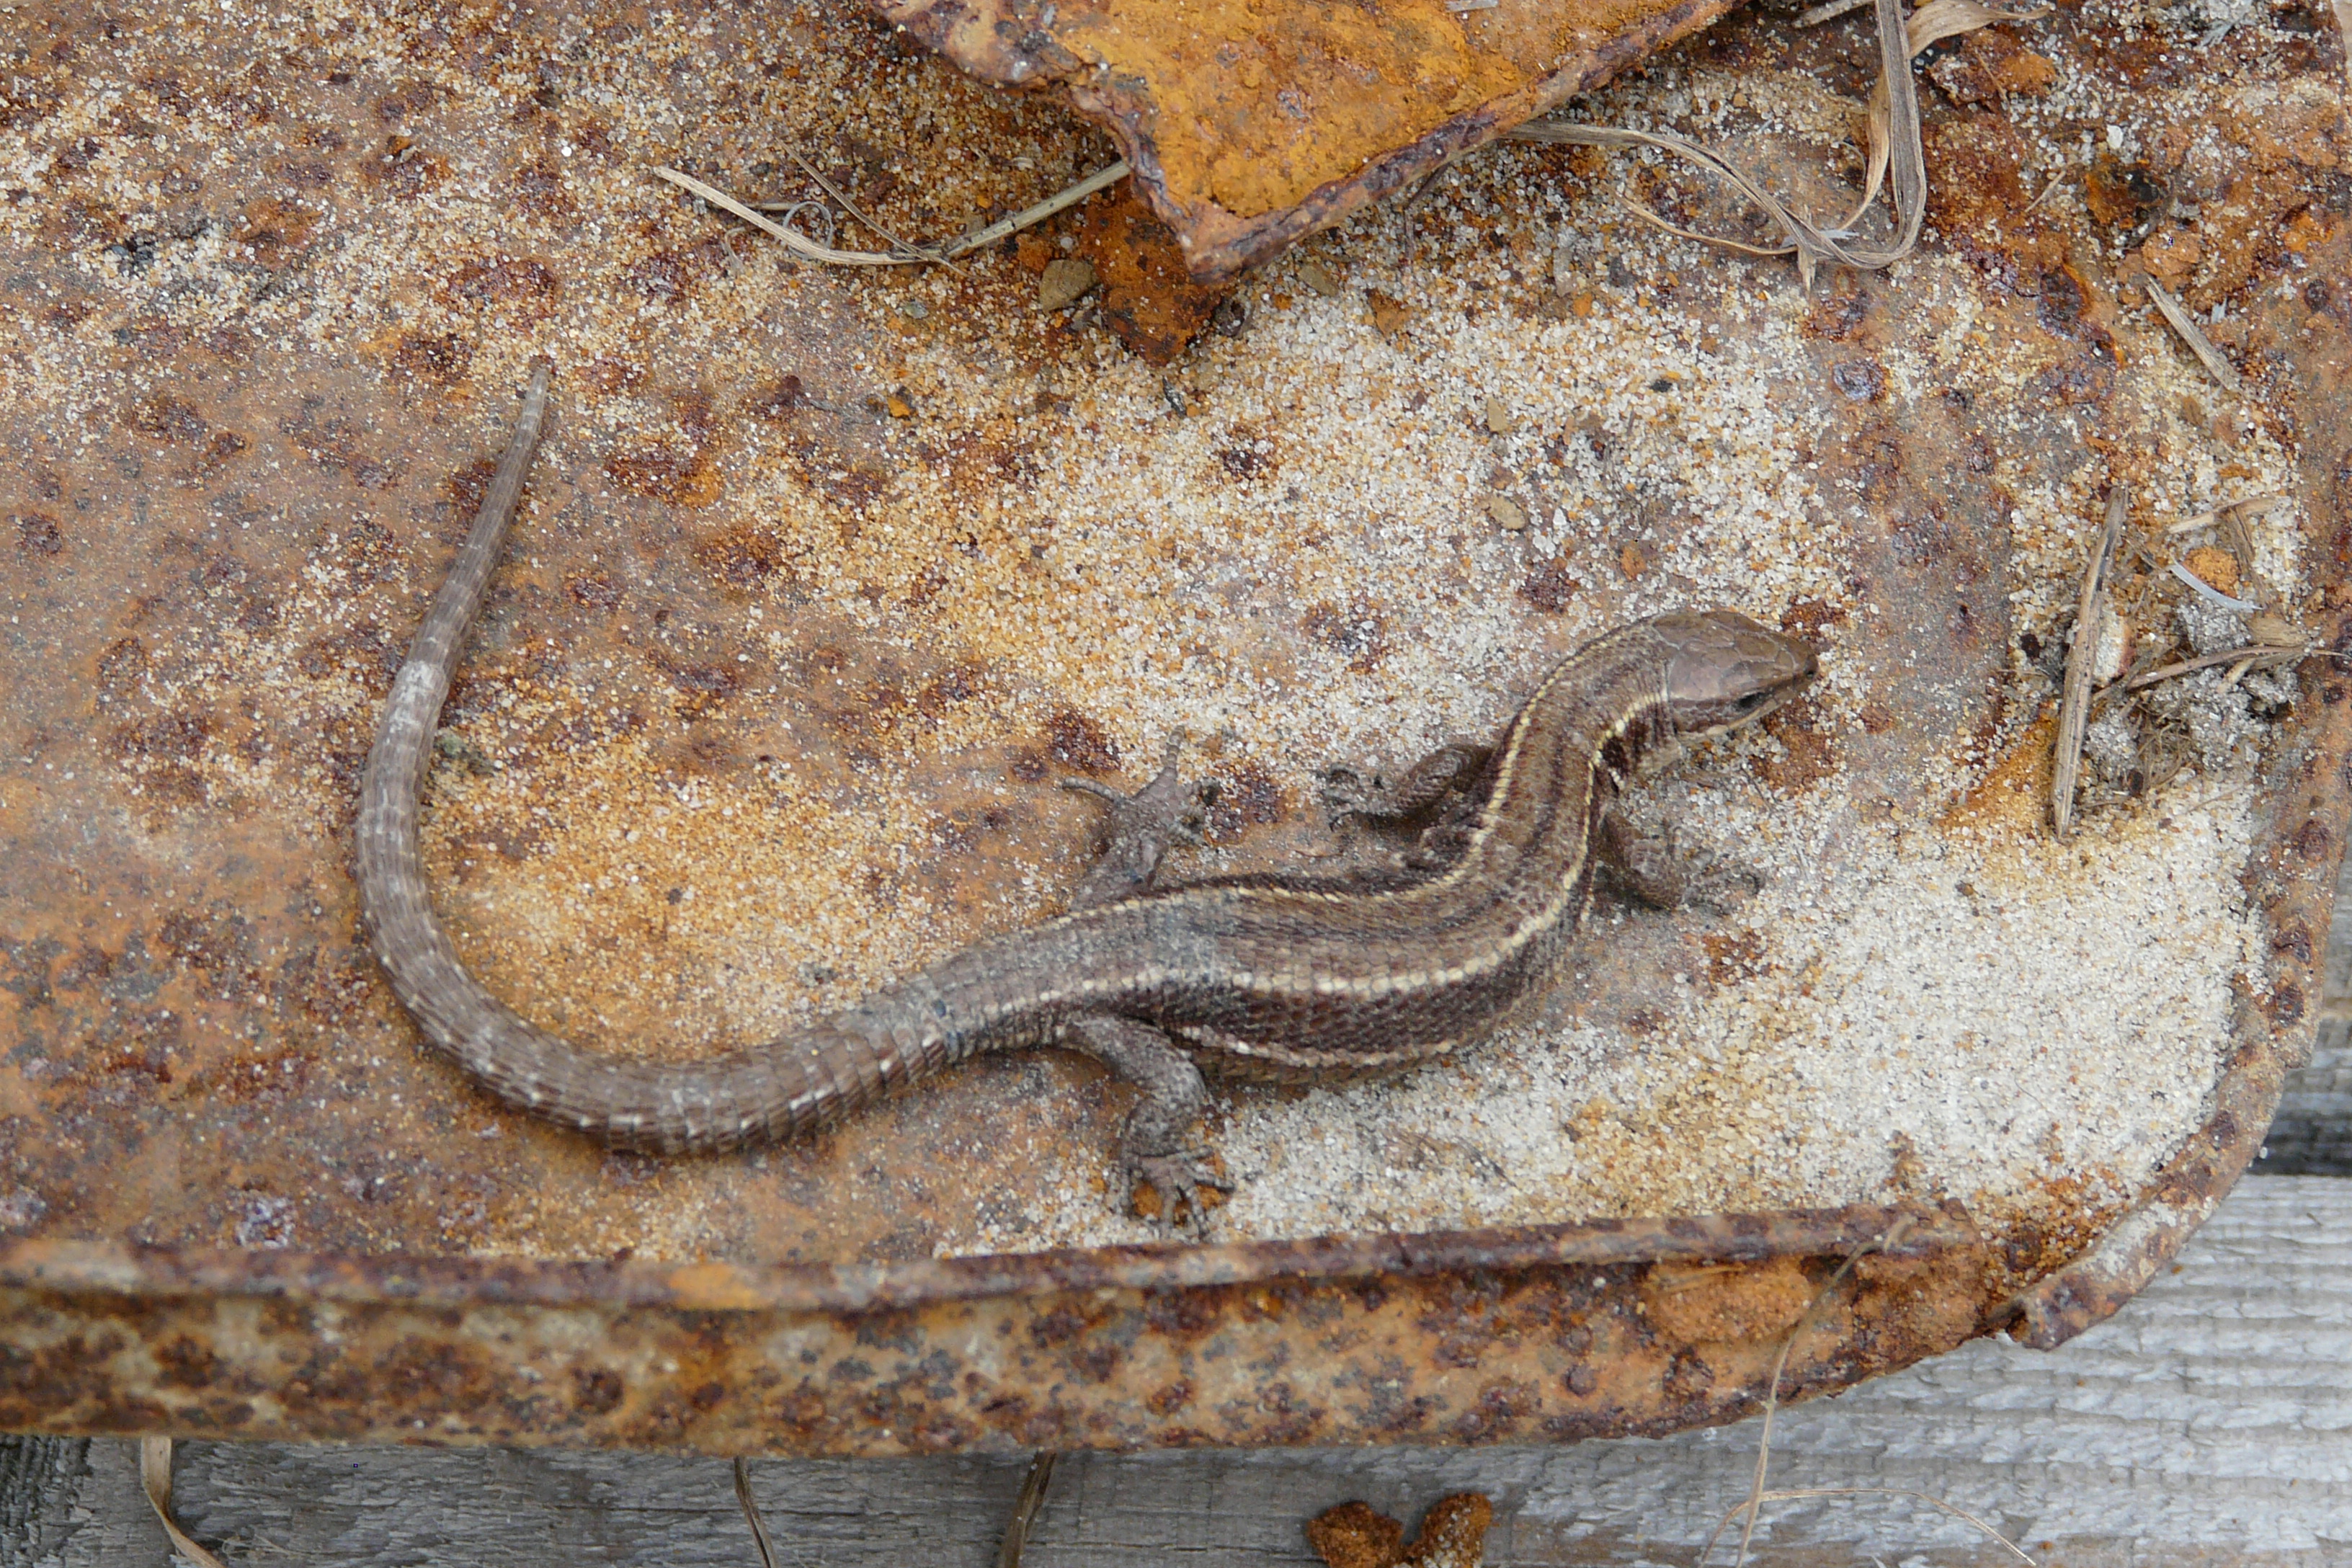
lizard, animals, wildlife, reptile, scaled reptile, wall lizard, Western alligator lizard, anguidae, Northern two lined salamander, alligator lizard, lacerta, gecko, terrestrial animal, smooth newt, organism, anole, dragon lizard, skink, amphibian, salamander, newt, True salamanders and newts, whiptail